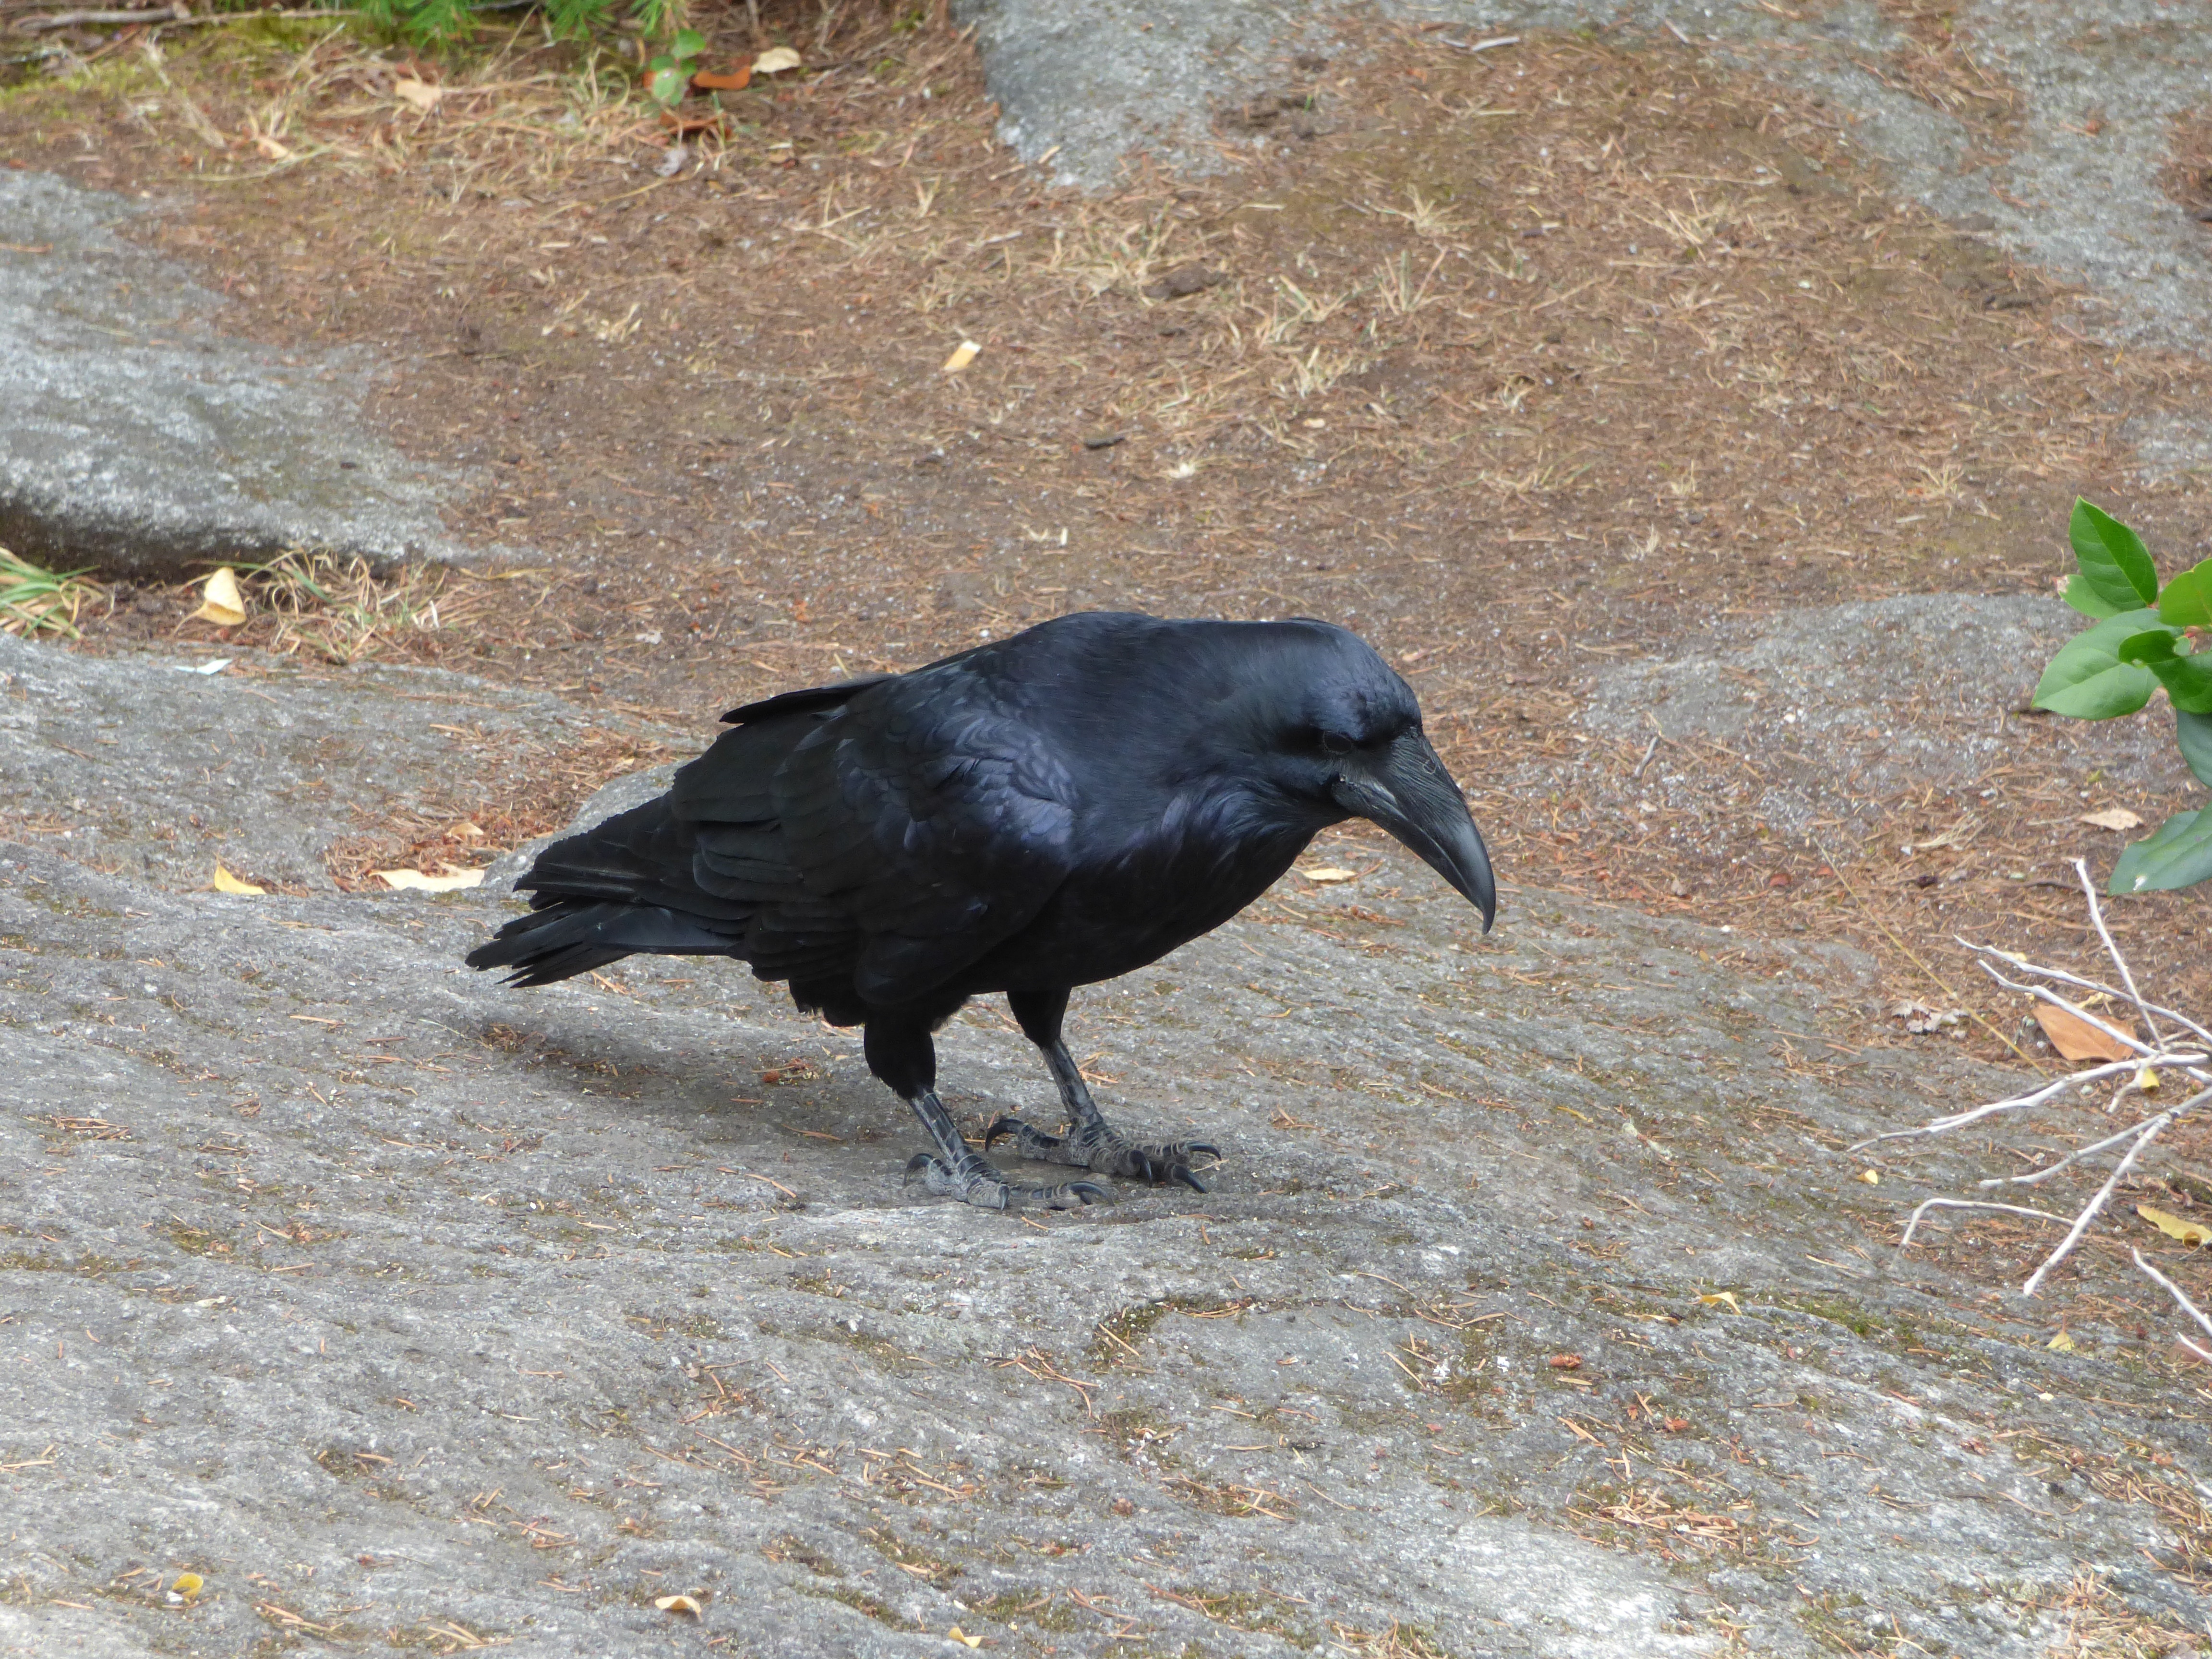
nature, rock, bird, beak, black, fauna, crow, rook, raven, blackbird, american crow, perching bird, crow like bird, new caledonian crow